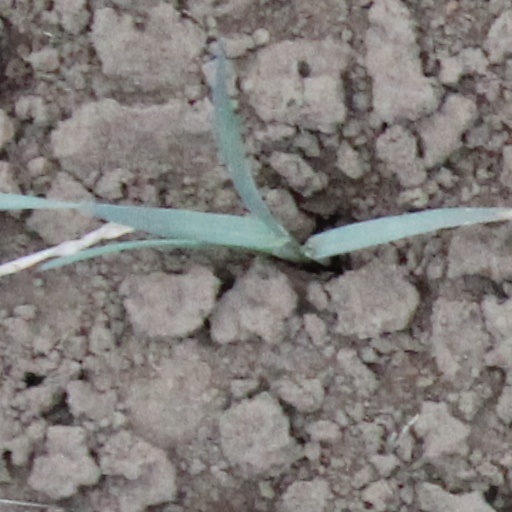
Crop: wheat